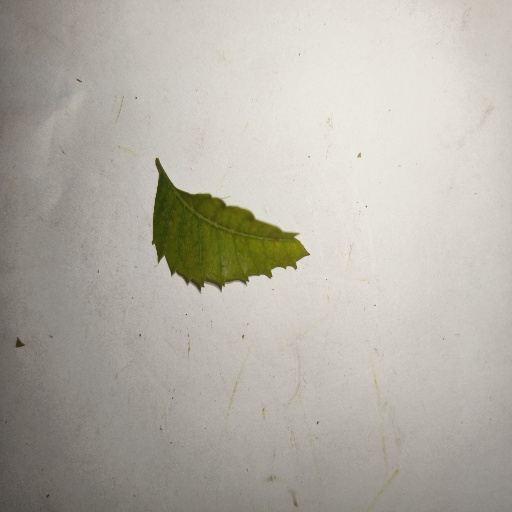
Species: Neem
Leaf condition: Yellow Leaf